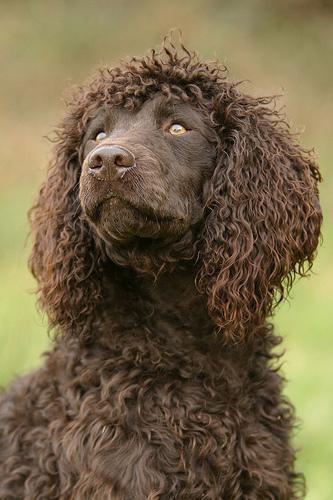
Irish_water_spaniel